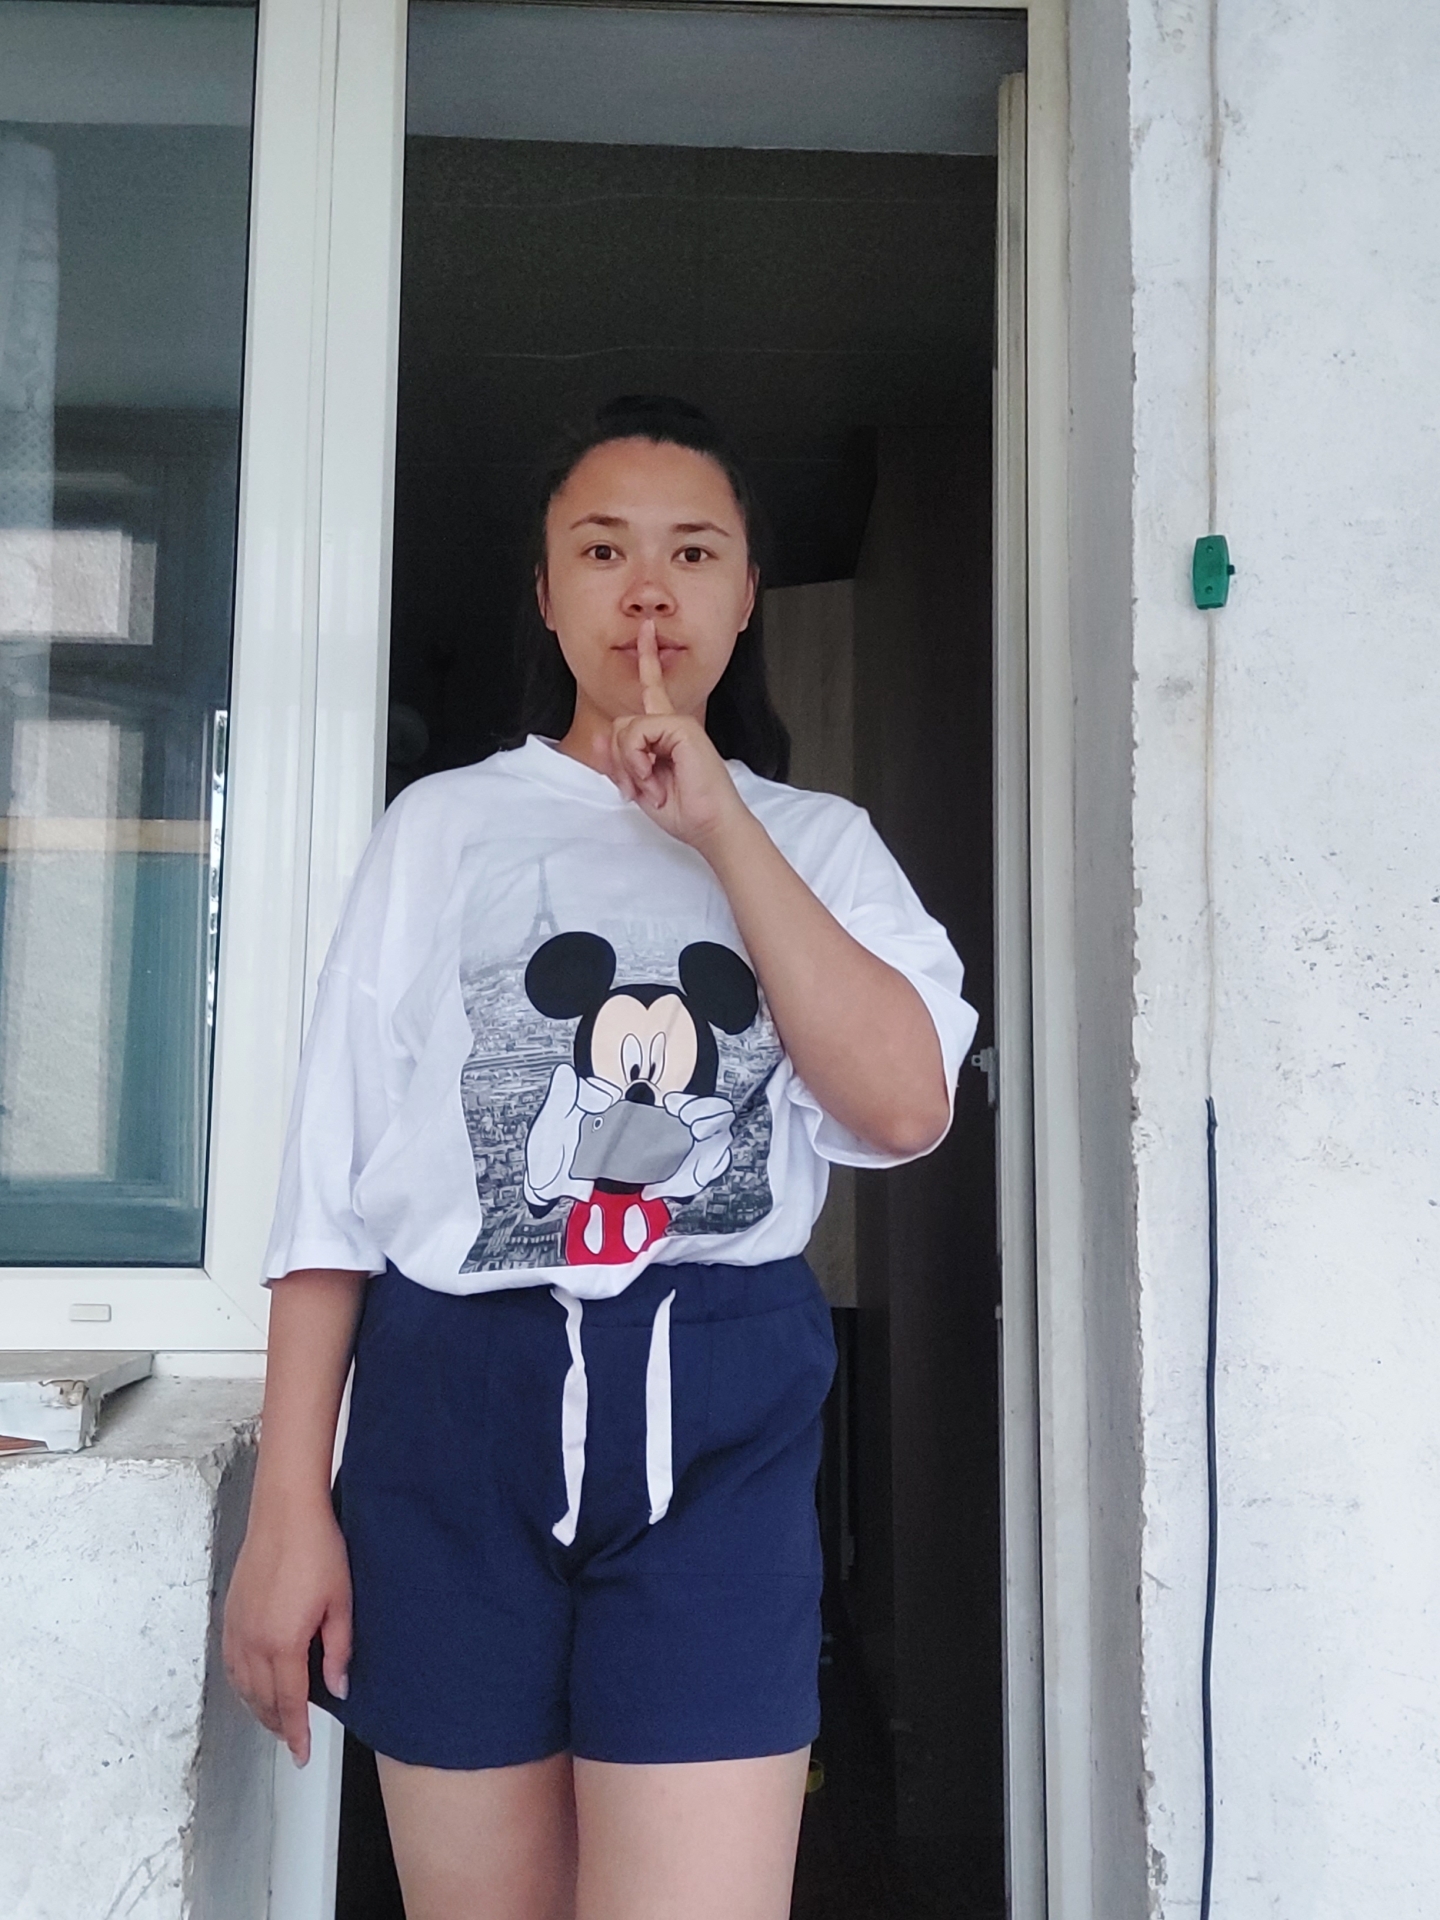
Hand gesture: mute